Randegan railway station

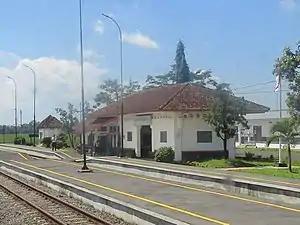
The original building with new built raised platform, as of 2019

Randegan Station (RDN) is a small railway station located in Karangasem, Sampang, Cilacap Regency, Central Java, Indonesia.